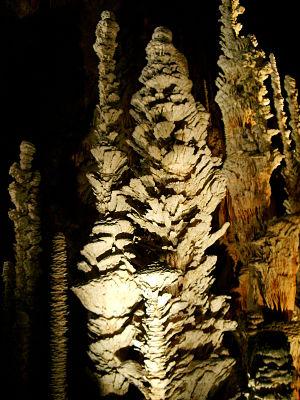
La chute rapide des gouttes d'eau forme des stalagmites en empilement d'assiettes, grotte de l'Aven Armand (Hures-la-Parade - Lozère)
L'aven Armand est une cavité souterraine naturelle française située sous le causse Méjean en Lozère, entre Meyrueis et Sainte-Enimie sur le territoire de la commune de Hures-la-Parade. Un aménagement comprenant notamment une entrée artificielle et un funiculaire facilite la visite touristique de cette cavité réputée pour sa « forêt de stalagmites ».